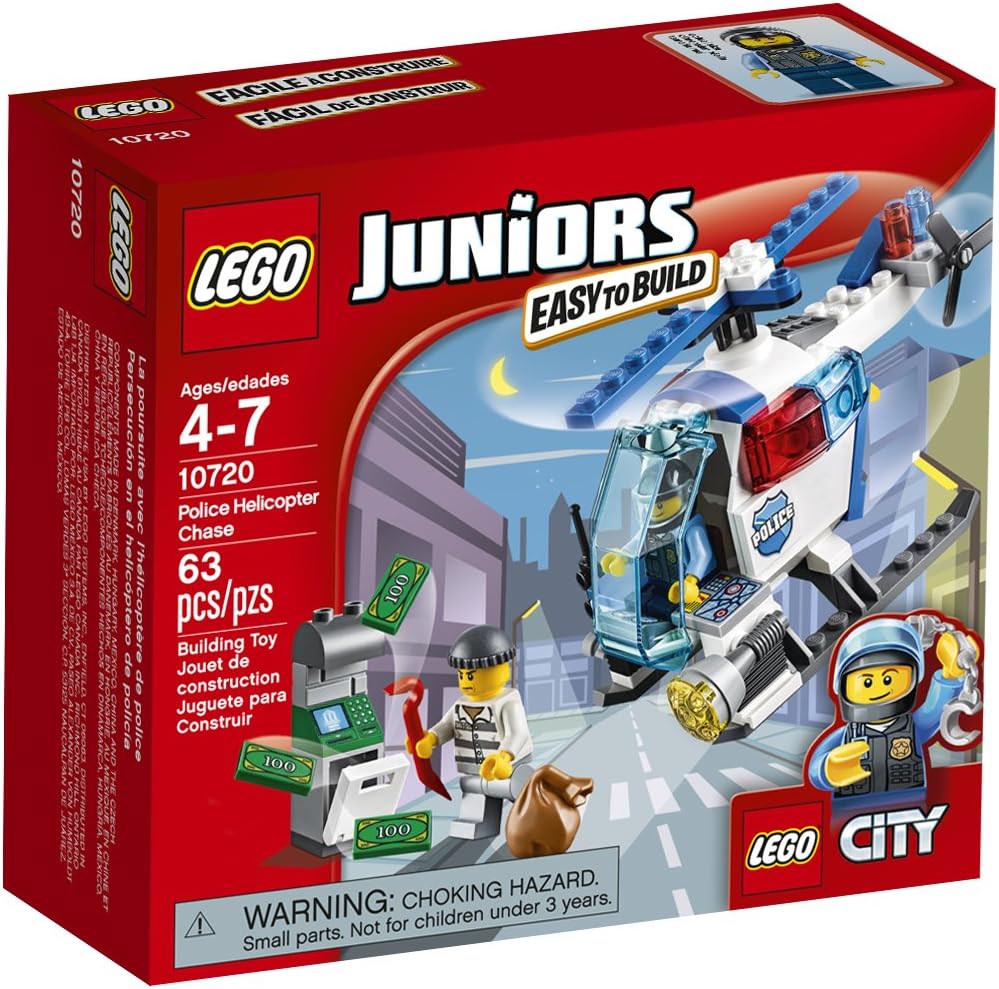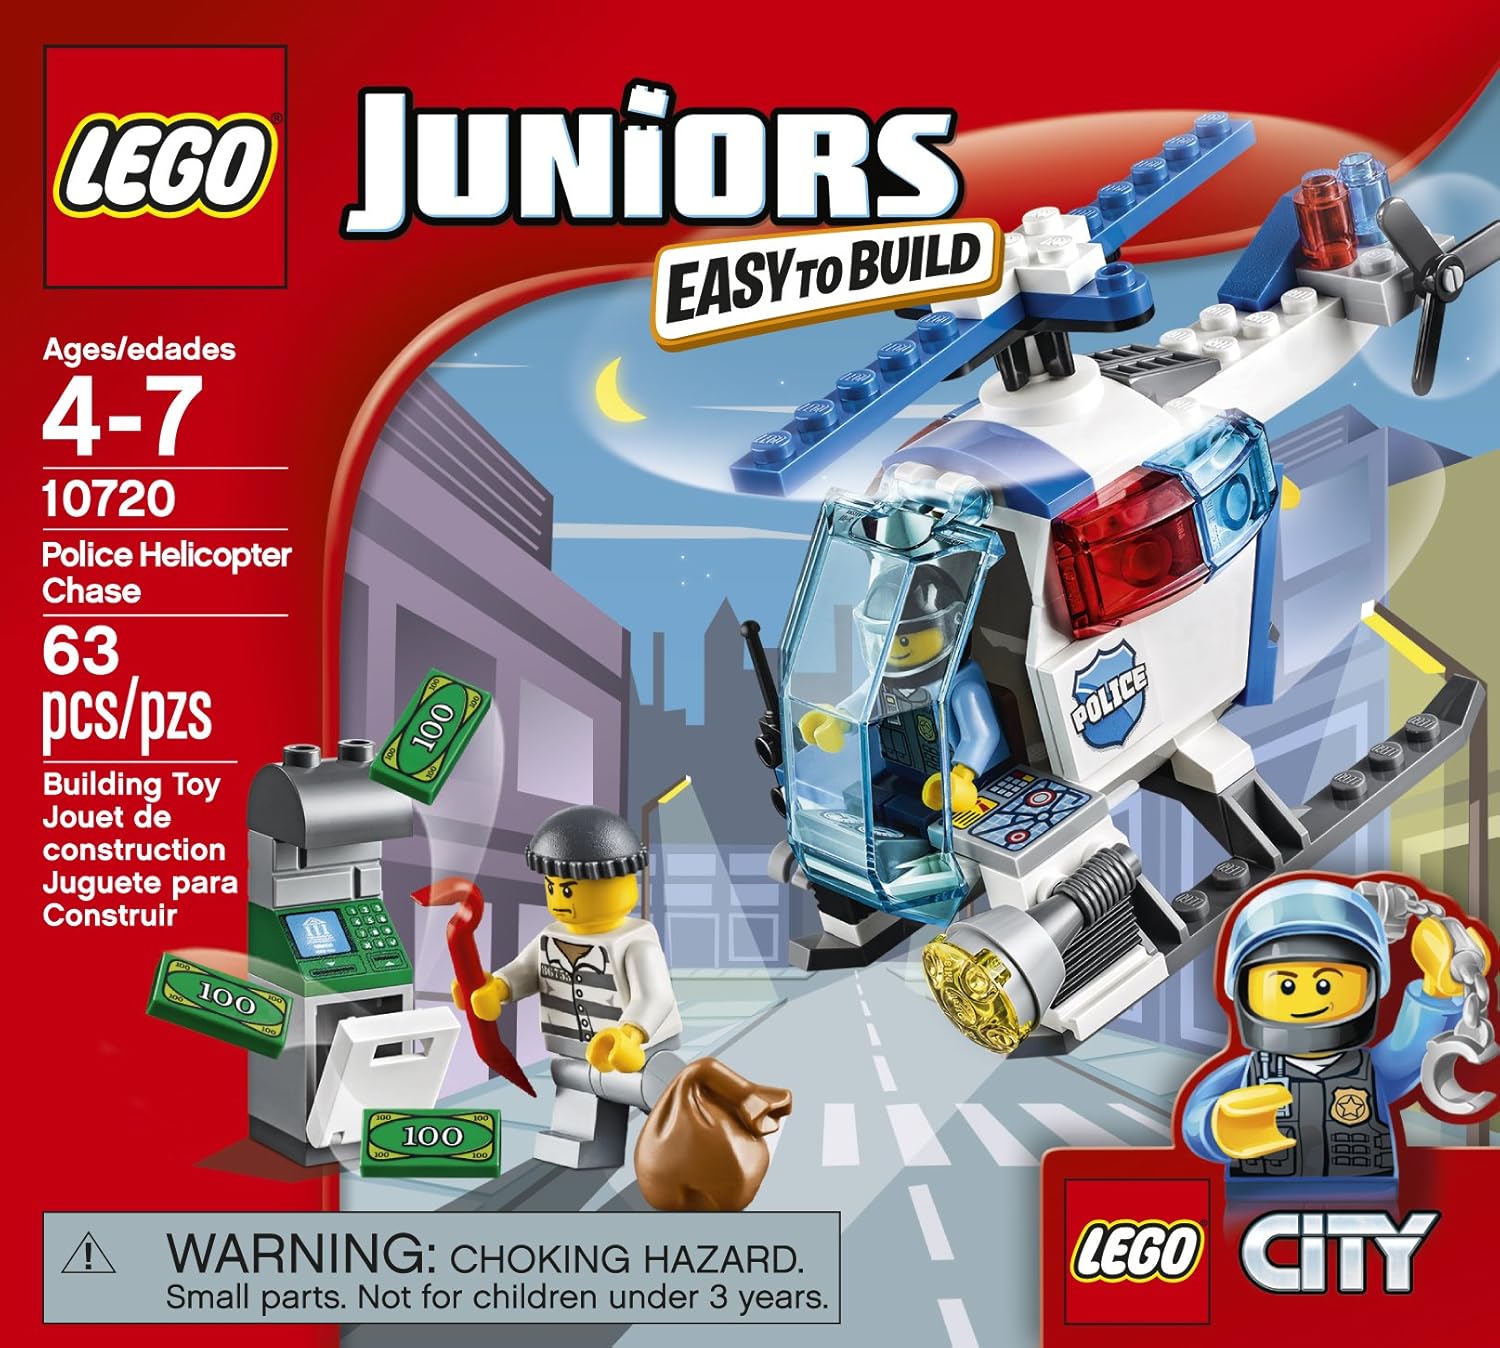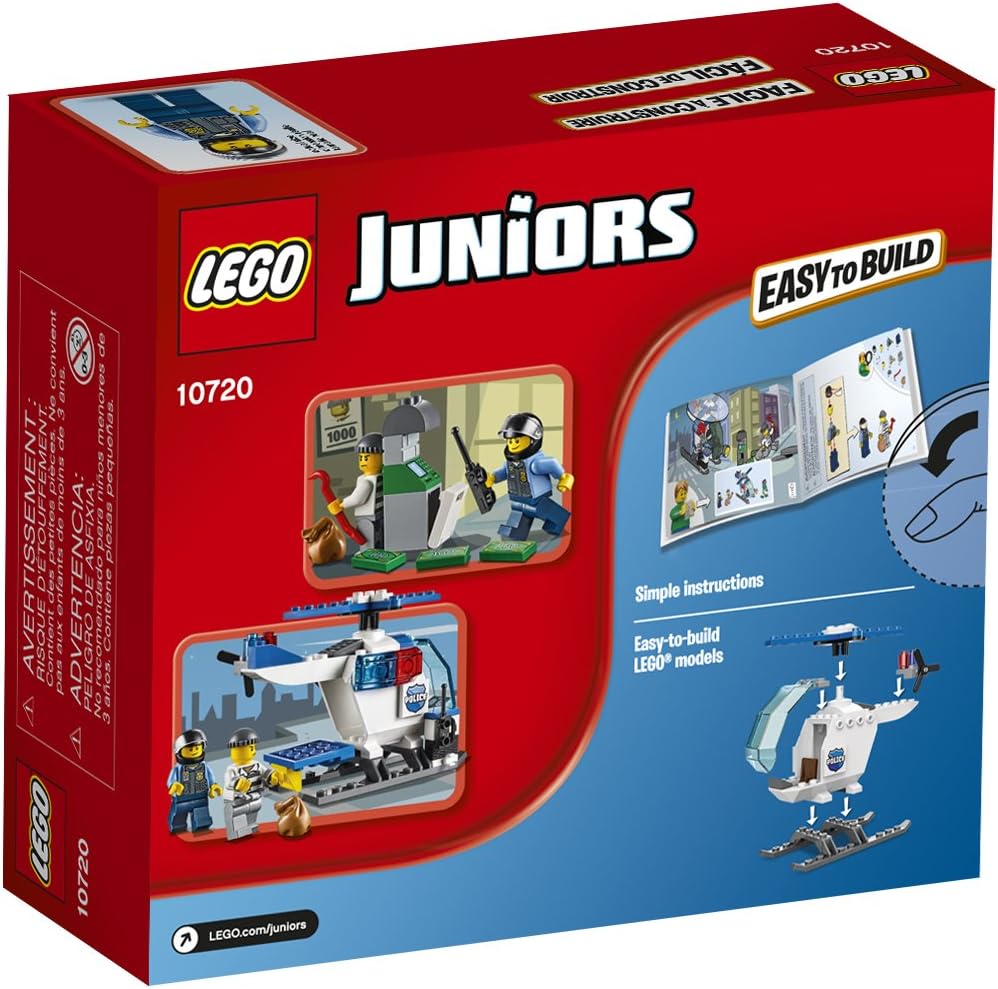
LEGO Police Helicopter Chase 10720
Category: Toys & Games
Keep watch over the city in the LEGO Juniors police helicopter! Spot the thief trying to break into the ATM and then fly down and catch him in the act. You can help the police protect and serve. LEGO Juniors lets you have fun with a great building experience!.
Features: Features a police helicopter with seat, opening door and window, searchlight and spinning propellers, plus an ATM with opening door on the front | Quick-start elements get the play started sooner, easy-to-follow building instructions also included | Includes 2 minifigures: a police officer and a crook, accessory elements include a crowbar, 2 banknotes, walkie-talkie and handcuffs | Helicopter measures over 3" (8cm) high, 4" (12cm) long and 2" (6cm) wide | ATM measures over 1" (4cm) high and under 1" (1cm) wide and 1" (2cm) deep